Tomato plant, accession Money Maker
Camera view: horizontal (90 deg, fisheye); turntable rotation: 120 degrees
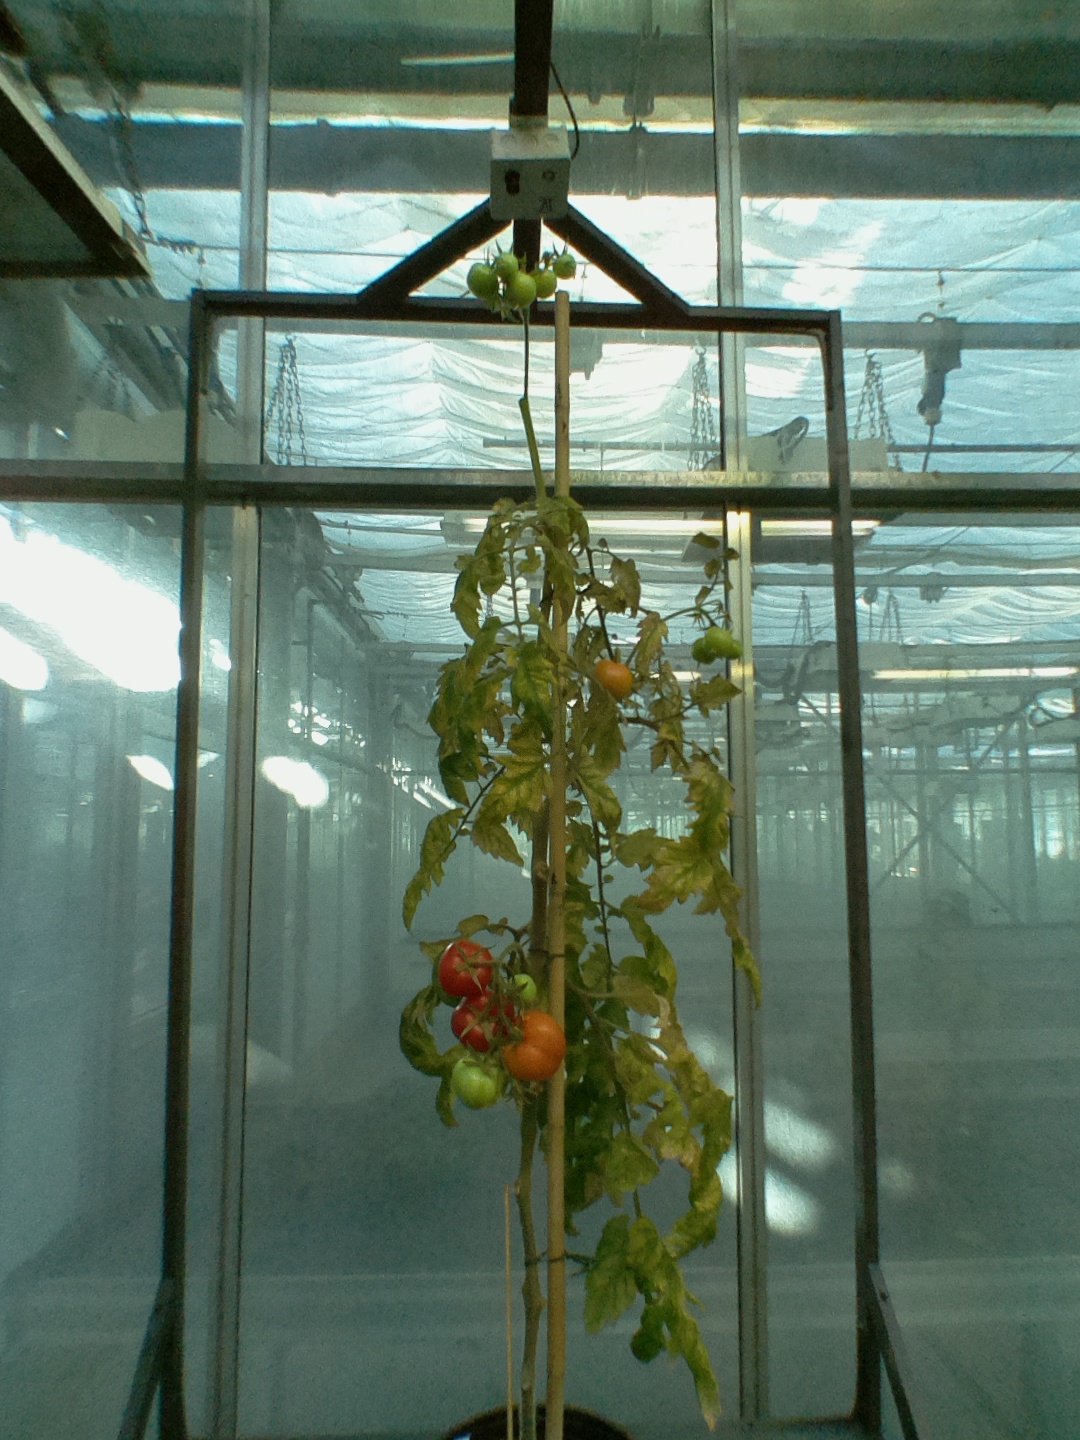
BBCH growth stage 83: 30%-40% of fruits show typical fully ripe color